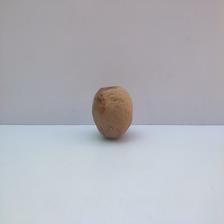
Size: Spoiled